Chiswick House

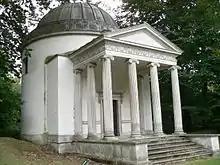
Portico of the Ionic Temple in the Orange Tree Garden

The gardens at Chiswick were an attempt to recreate a garden of ancient Rome, such as the Emperor Hadrian's Villa Adriana at Tivoli. From the 1720s, Burlington and Kent experimented with new designs, incorporating elements such as a Ha-ha, classical garden buildings, statues, groves, faux Egyptian objects, bowling greens, winding walks, cascades and water features. A theatre of hedges known as an "exedra" was designed by William Kent and originally displayed ancient statues of three unknown Roman gentlemen. The lawn at the rear of the house was created by 1745 and planted with young Cedar of Lebanon trees which alternate with stone funerary urns designed by William Kent. Placed between the urns and the Cedar of Lebanon are three more sphinxes orientated to face the rising sun.